Kingdom of Cochin

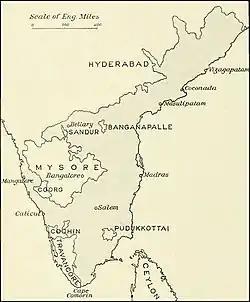
Madras State Map 1913

The kingdom of Travancore merged with the kingdom of Cochin to form the state of Travancore-Cochin in 1950. The five Tamil-majority taluks of Vilavancode, Kalkulam, Thovalai, Agastheeswaram, and Sengottai were transferred from Travancore-Cochin to Madras State in 1956. The Malayalam-speaking regions of Travancore-Cochin merged with the Malabar District (excluding Laccadive and Minicoy Islands) and the Kasaragod taluk of South Canara district in Madras State to form the modern Malayalam-state of Kerala on 1 November 1956, according to the States Reorganisation Act, 1956 of the Government of India.